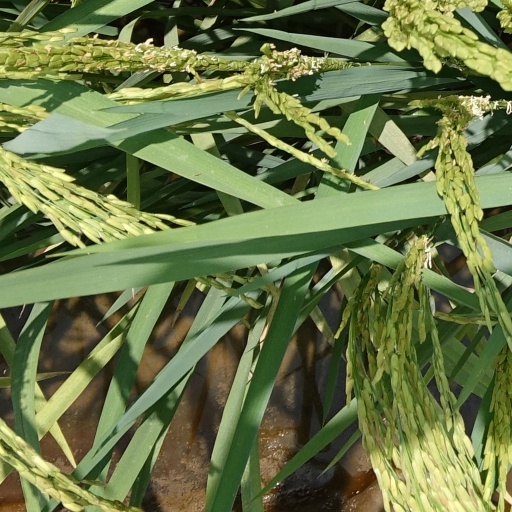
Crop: rice